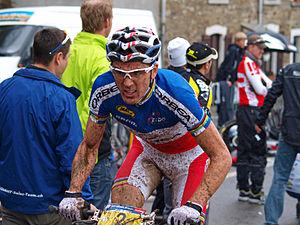
Julien Absalon, né le 16 août 1980 à Remiremont, est un coureur cycliste français spécialiste de VTT cross-country. Dans cette discipline, il est l'un des coureurs les plus titrés : double champion olympique en 2004 et 2008 ; quintuple champion du monde entre 2004 et 2007 puis 2014 ; sept fois vainqueur du classement général de la coupe du monde en 2003, de 2006 à 2009, en 2014 et 2016 ; quintuple champion d'Europe en 2006 et de 2013 à 2016 ; et quatorze fois champion de France entre 2003 et 2016. En coupe du monde, il détient le record de manches remportées avec 33 manches au total.
Les championnats de France de vélo tout terrain sont des compétitions ouvertes aux coureurs de nationalité française.